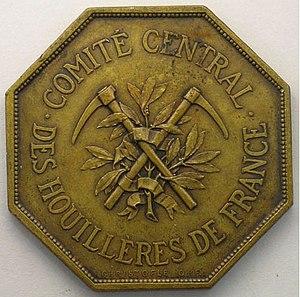
Numismatique des Mines et des Carrières Comité Central des Houillères de France jeton octogonal en laiton 40mm 1924 TTB+
Le Comité central des houillères de France est une organisation patronale française.
René Rozet, né le 14 mai 1858 à Paris et mort en 1939, est un sculpteur français.